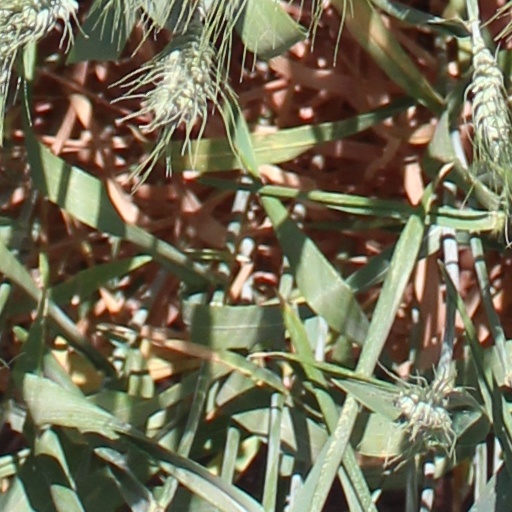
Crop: wheat